Cole Porter

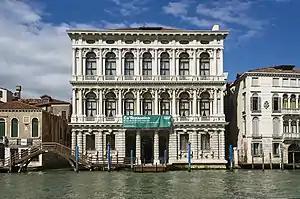
Ca' Rezzonico in Venice, leased by Porter in the 1920s

Marriage did not diminish Porter's taste for extravagant luxury. The Porter home on the rue Monsieur near Les Invalides was a palatial house with platinum wallpaper and chairs upholstered in zebra skin. In 1923, Porter came into an inheritance from his grandfather, and the Porters began living in rented palaces in Venice. He once hired the entire Ballets Russes to entertain his guests, and for a party at Ca' Rezzonico, which he rented for $4,000 a month ($ in current value), he hired 50 gondoliers to act as footmen and had a troupe of tightrope walkers perform in a blaze of lights. In the midst of this extravagant lifestyle, Porter continued to write songs with his wife's encouragement.